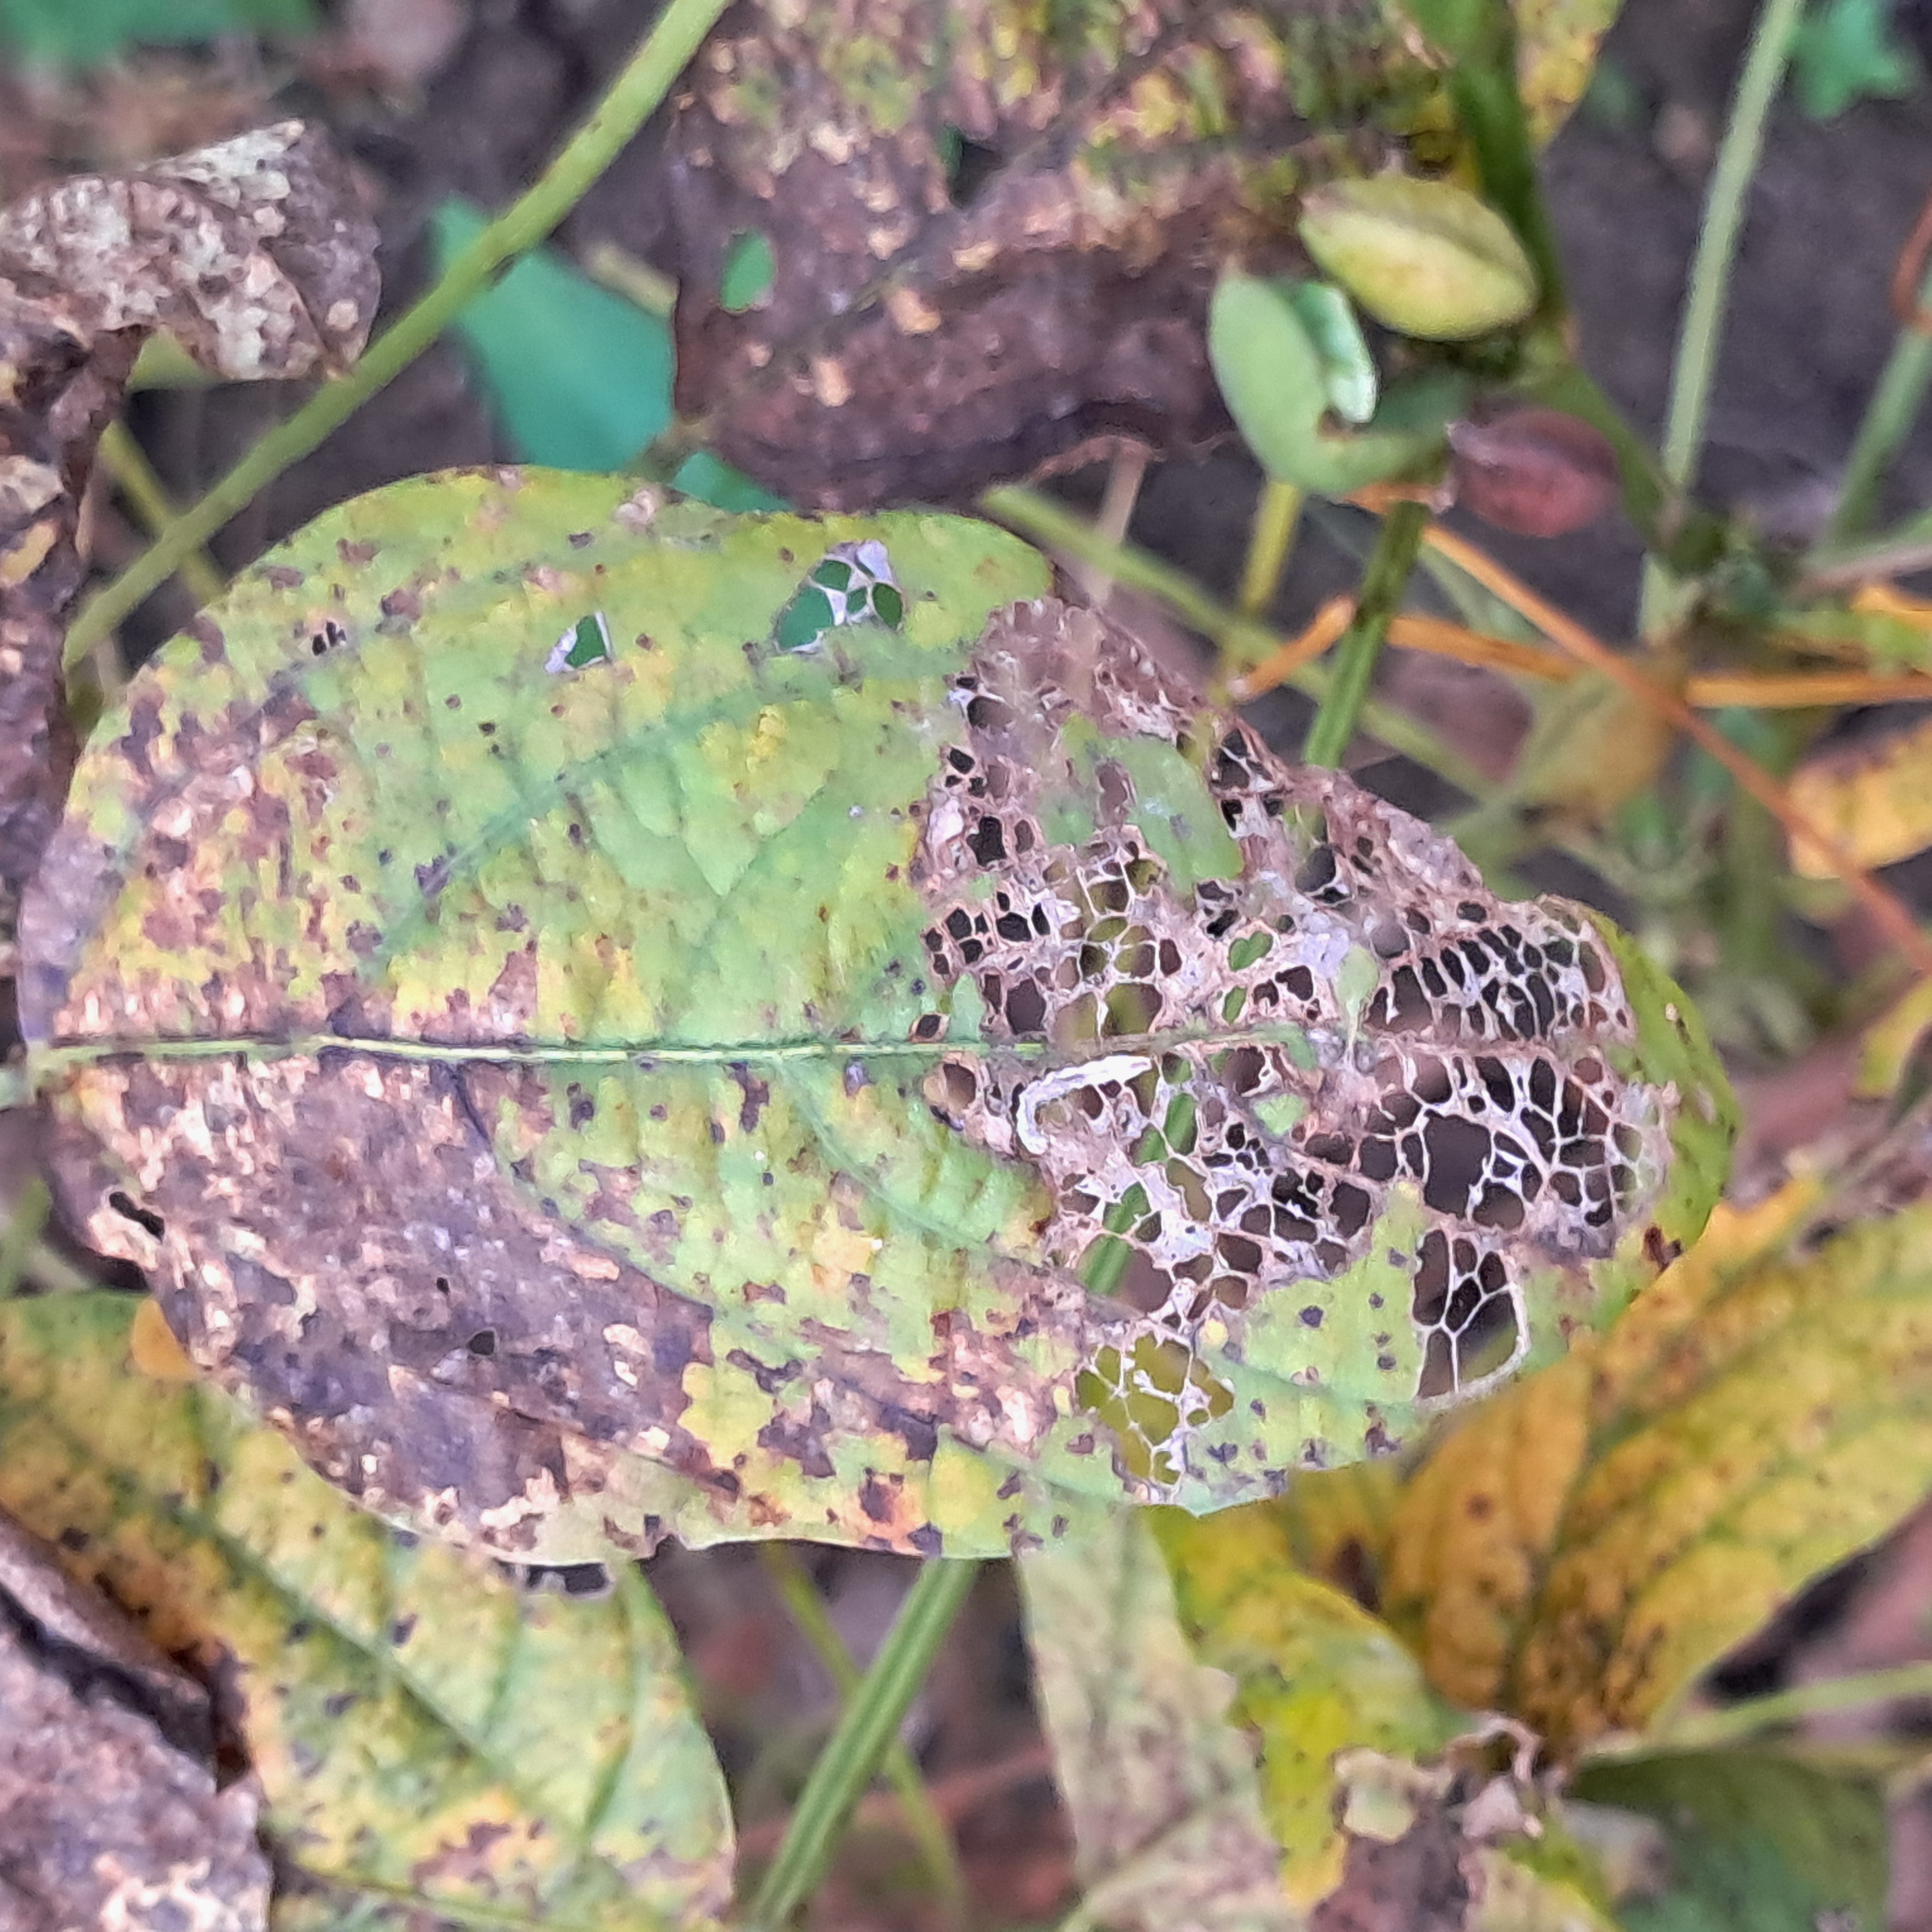
Label: Rust